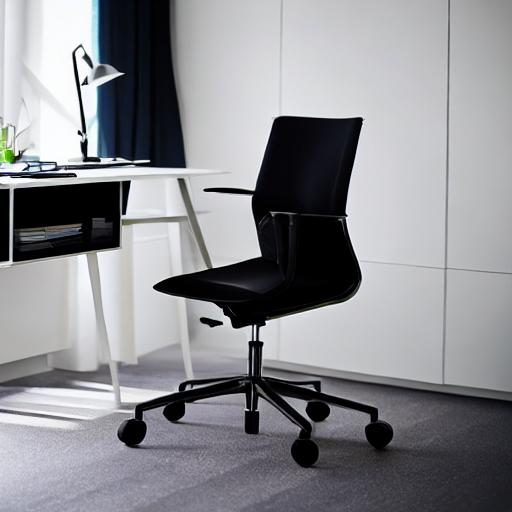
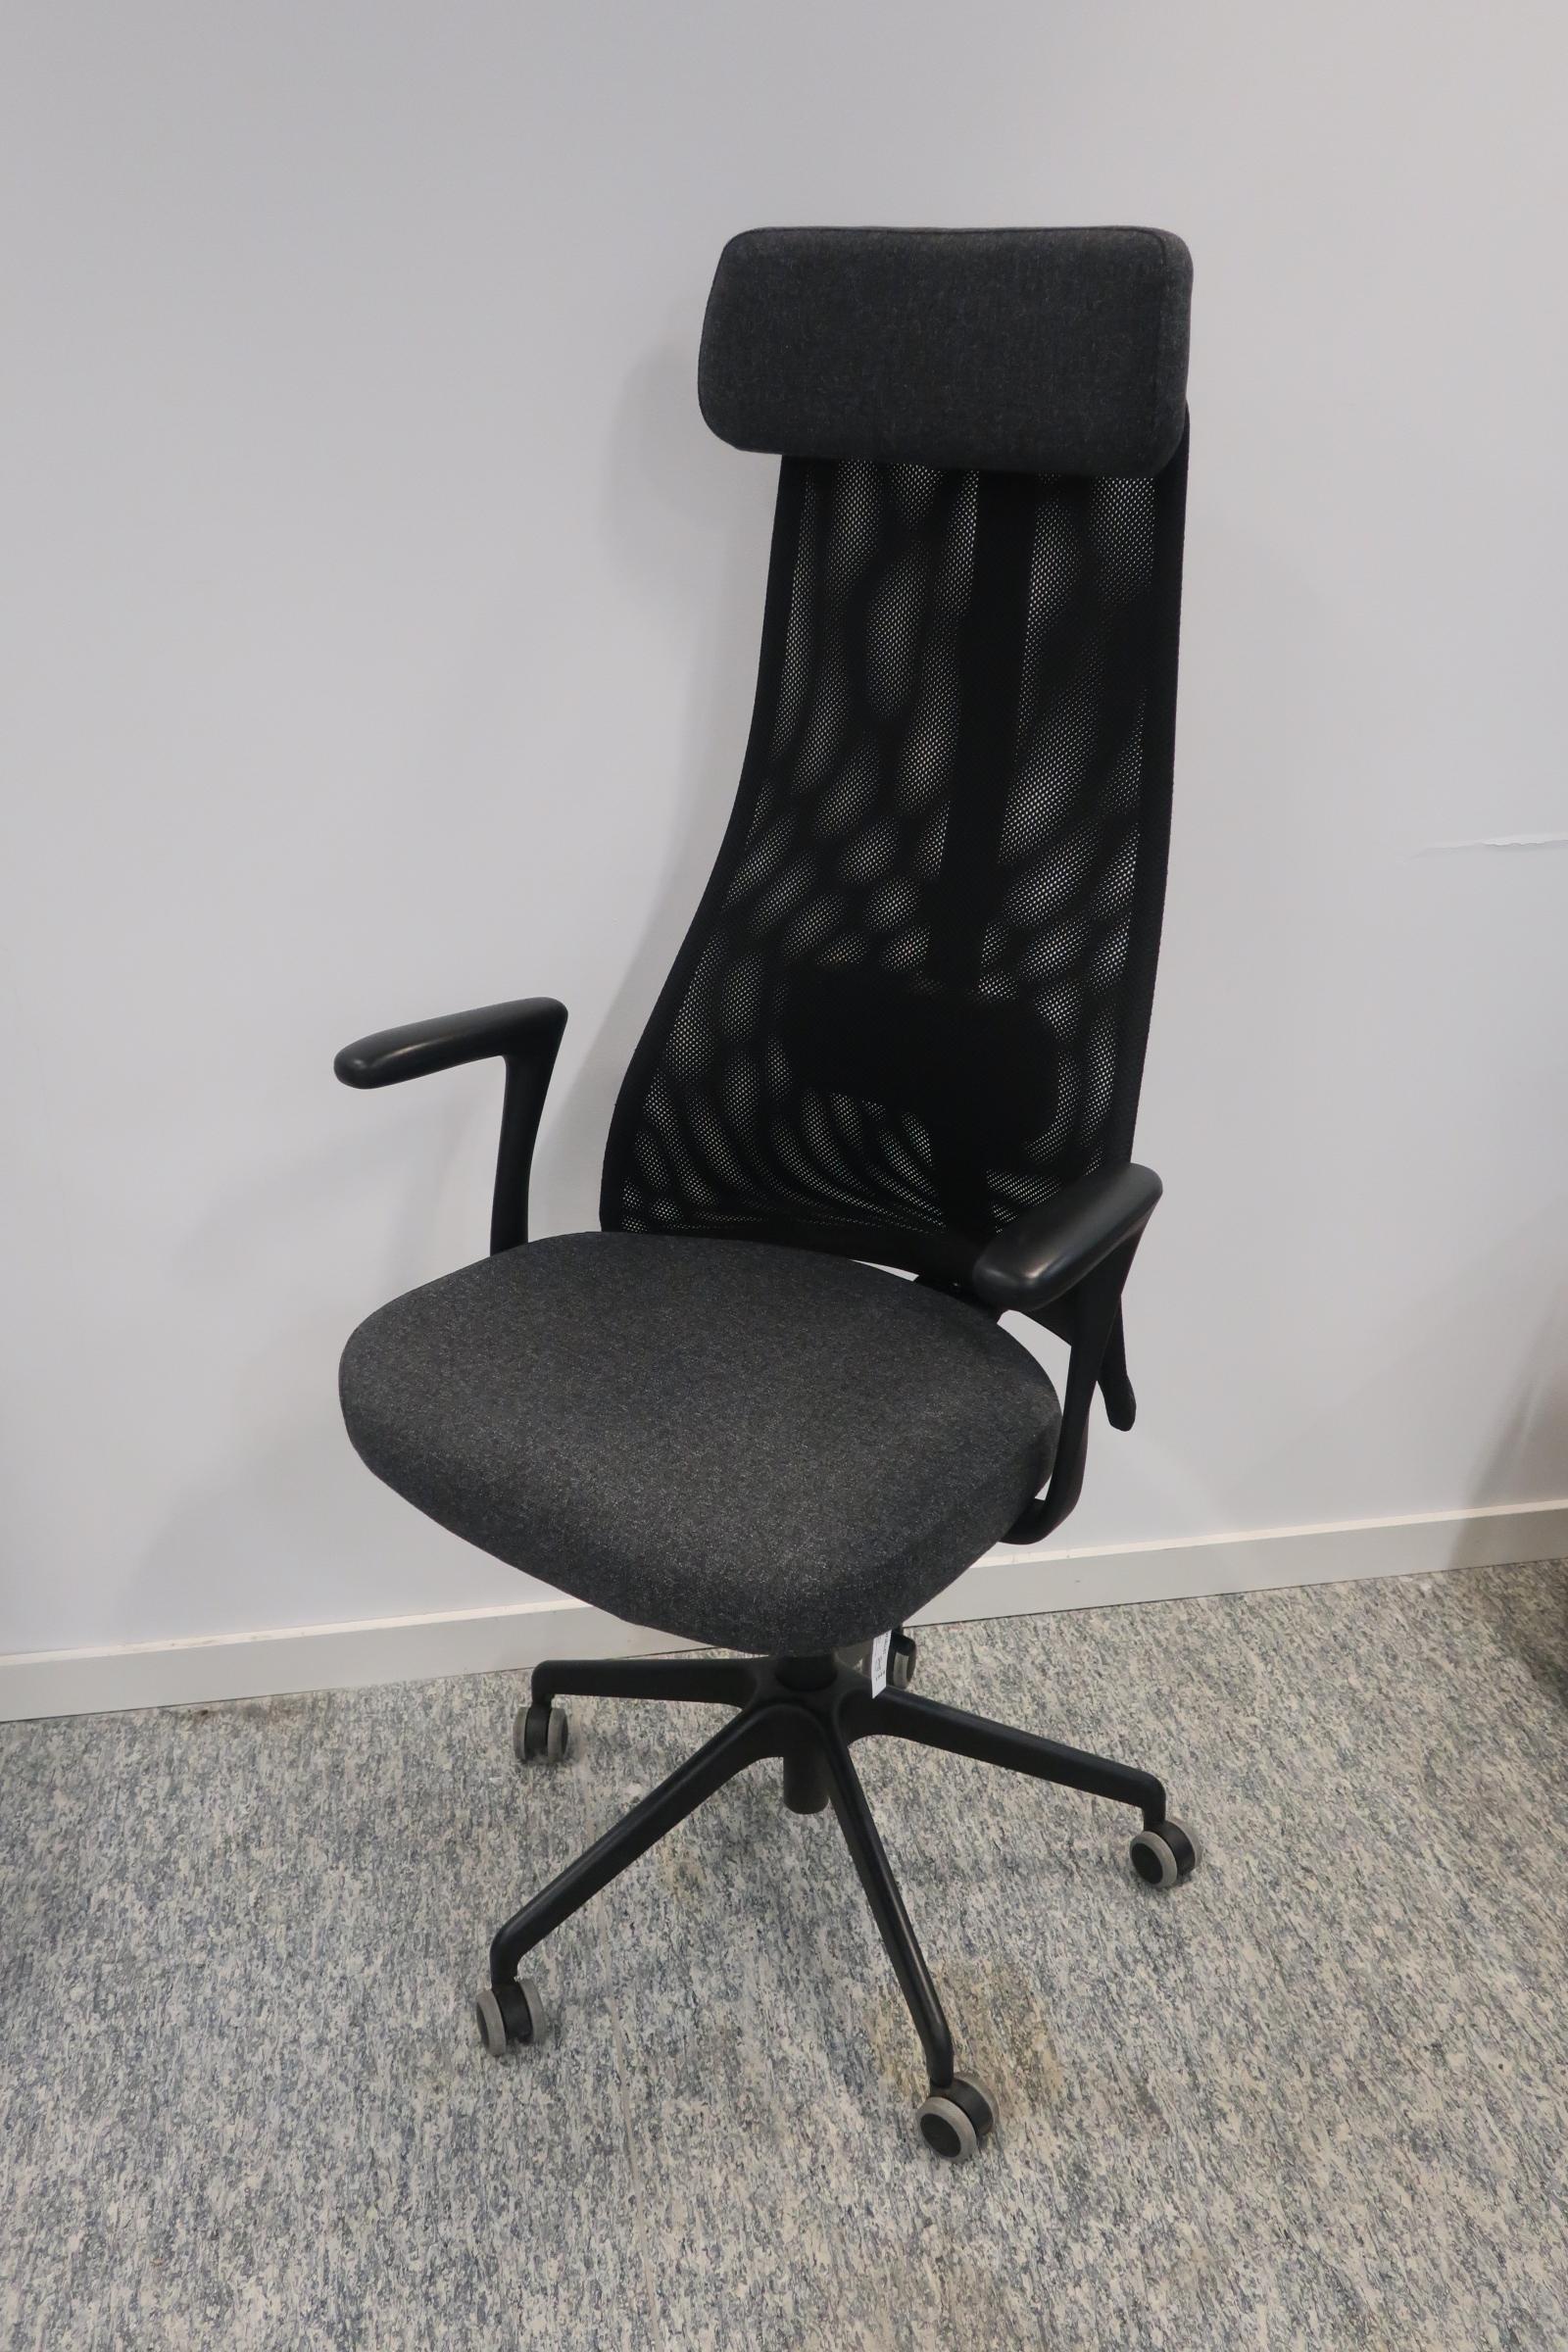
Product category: items_chair
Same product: no